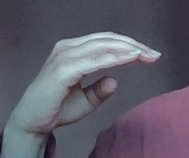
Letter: jeem